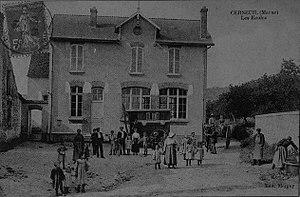
vue ancienne.
Cerseuil est une commune française située dans le département de l'Aisne, en région Hauts-de-France.